Istanbul University State Conservatory

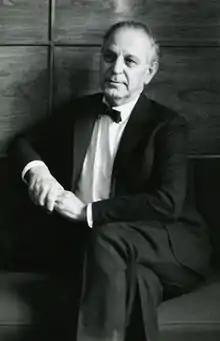
Ulvi Cemal Erkin, a member of the 'Turkish Five, became a faculty at the conservatory in 1923, at age 17.

Since its establishment in the late 19th century, the conservatory has produced a prestigious roster of graduates and faculty members, including all of the members of the Turkish Five: Ahmed Adnan Saygun, Cemal Reşit Rey, Ulvi Cemal Erkin, Hasan Ferit Alnar and Necil Kazım Akses. The legendary soprano Leyla Gencer also received her voice training at this conservatory. Among the notable alumni are Ahmet Rıfat Şungar, Ali Güven, Ali İl, Alican Yücesoy, Aslı Yılmaz, Atılgan Gümüş, Aysun Metiner, Ayşen Çetiner, Ari Barokas, Boran Kuzum, Bennu Yıldırımlar, Buket Bengisu, Can Başak, Can Doğan, Caner Özyurtlu, Cemal Toktaş, Cenk Tunalı, Derya Kurtuluş, Doğan Duru, Engin Gürkey, Ferhat Göçer, Feyzan Soykan, Fikret Kuşkan, Fora Baltacıgil, Göktuğ Alpaşar, Gülen Karaman, Şencan Güleryüz, Güneş Berberoğlu, Güneş Duru, İpek Erdem, Jülide Kural, Kemal Kocatürk, Kosta Kortidis, Levent Yüksel, Memet Ali Alabora, Mine Tugay, Nejat Birecik, Nihal Yalçın, Okan Yalabık, Oktay Kaynarca, Olgun Şimşek, Peker Açıkalın, Selim Erdoğan, Serkan Ercan, Sevda Karababa, Sevgi Sakarya, Taner Ertürkler, Taner Ölmez, Tufan Karabulut, Uzay Heparı, Uğur Polat, Yeşim Alıç, Yeşim Koçak, Yıldız Asyalı, Sanem Çelik, Öykü Karayel, Özden Ayyıldız, Özge Borak and Özgü Namal.